Cairo Geniza

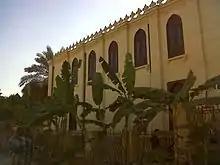
The Ben Ezra Synagogue

Many of the fragments found in the Cairo Genizah may be dated to the early centuries of the second millennium CE, and there are a fair number of earlier items as well as a number of nineteenth-century pieces. The manuscripts in the Genizah include sacred and religious materials as well as great deal of secular writings. The Genizah materials include a wide range of content. Among the literary fragments, the most popular categories are liturgical texts, Biblical and related texts, and Rabbinic literature. There are also materials with philosophical, scientific, mystical, and linguistic writings. Among the non-literary items there are legal documents and private letters. Also found were school exercises and merchants' account books, as well as communal records of various sorts.